Norrie Martin

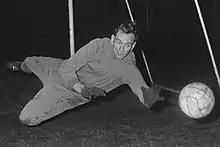
Norrie Martin (1969)

Neil "Norrie" Martin (7 May 1939 – 10 October 2013) was a Scottish footballer best known for playing for Rangers. He was a goalkeeper.